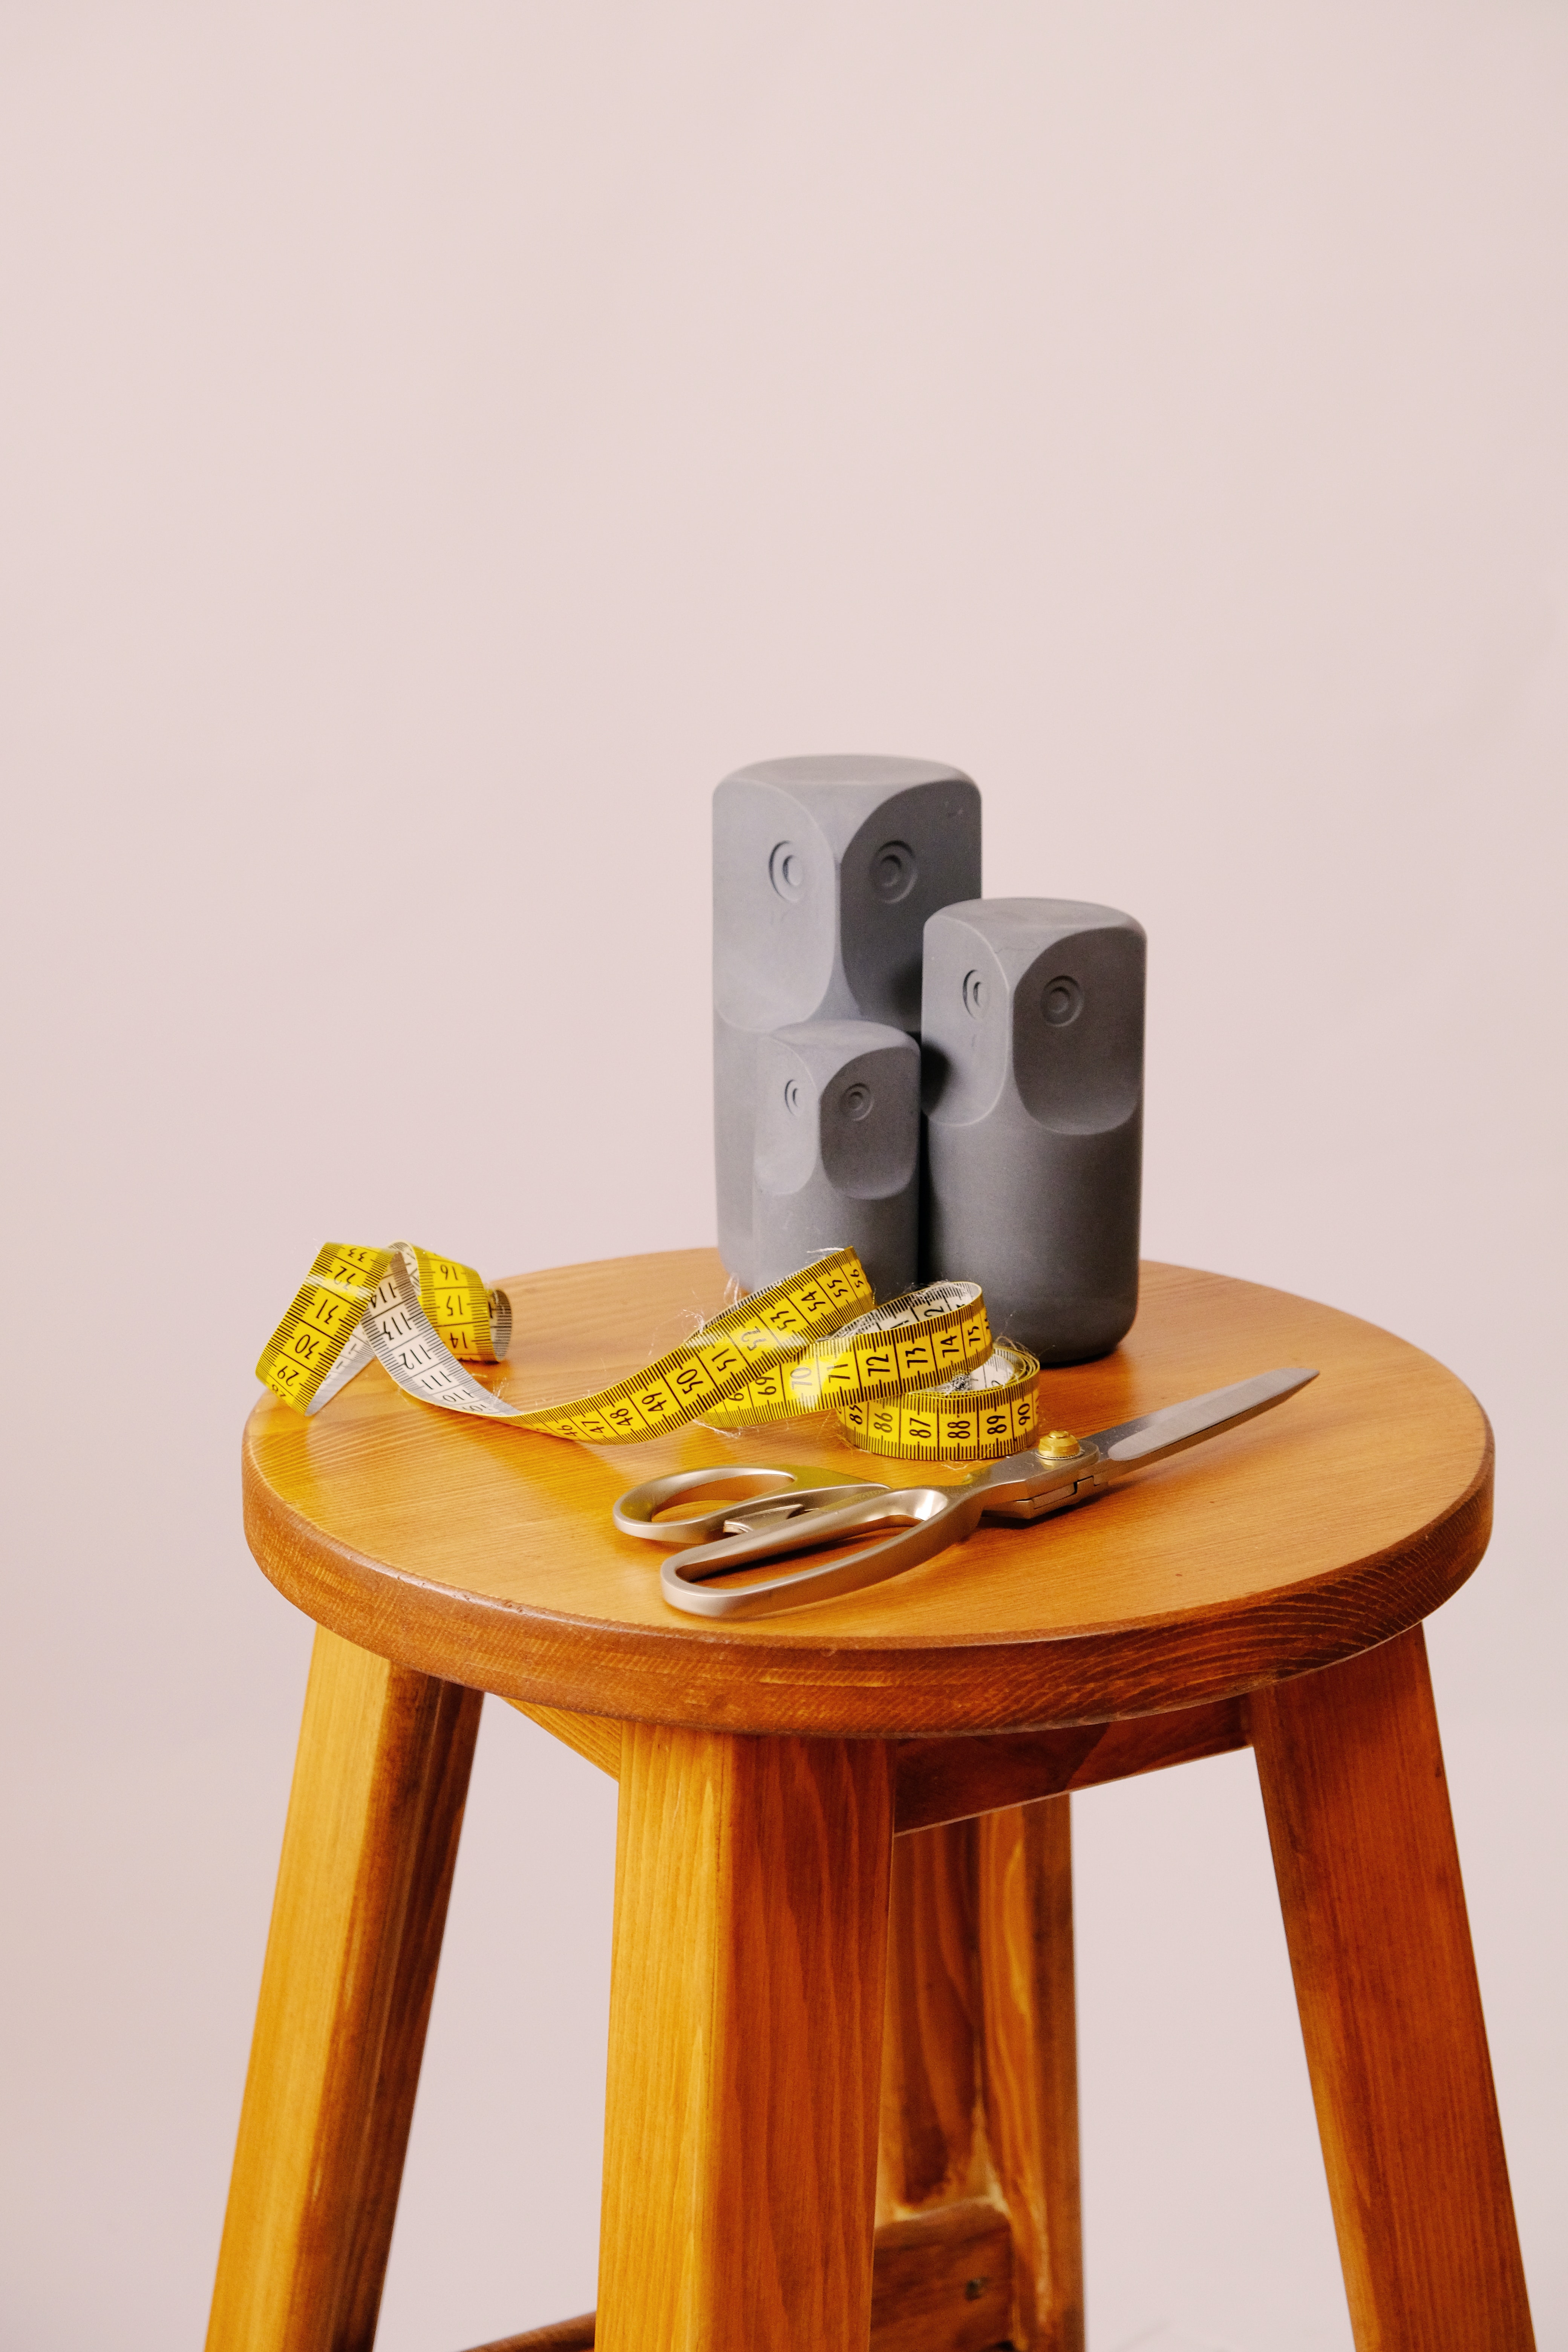
natural, table, furniture, adhesive, wood, flooring, wood stain, chair, hardwood, cylinder, plywood, gaffer tape, varnish, audio equipment, building, room, outdoor furniture, rectangle, coffee table, stool, bar stool, illustration, adhesive tape, box, shelf, shelving, desk, tree, outdoor table, comfort, Household supply, circle, plastic, metal, still life photography, end table